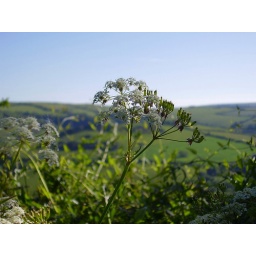
Probably Cow Parsley, one of those lacy plants anyway, against a nice blue sky.